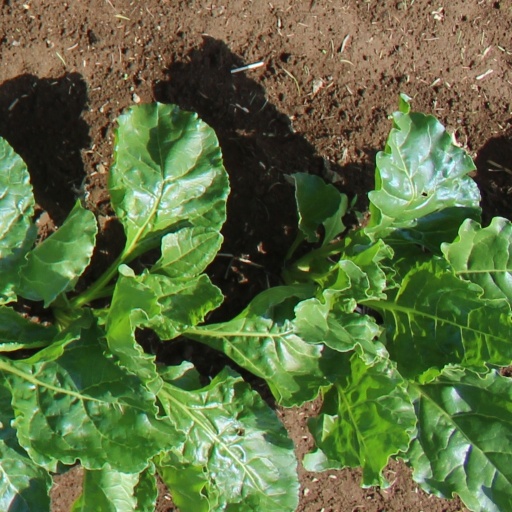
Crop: sugar beet